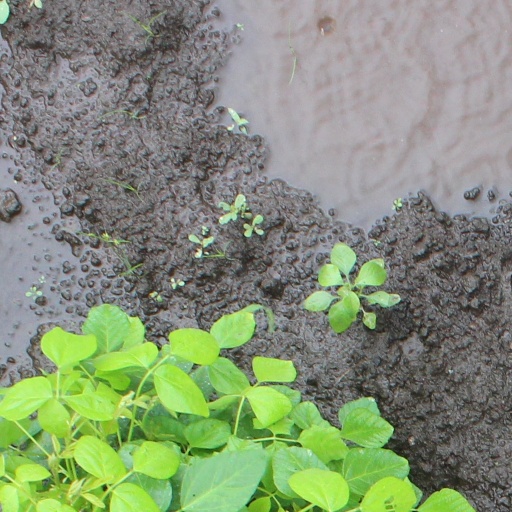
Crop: soybean